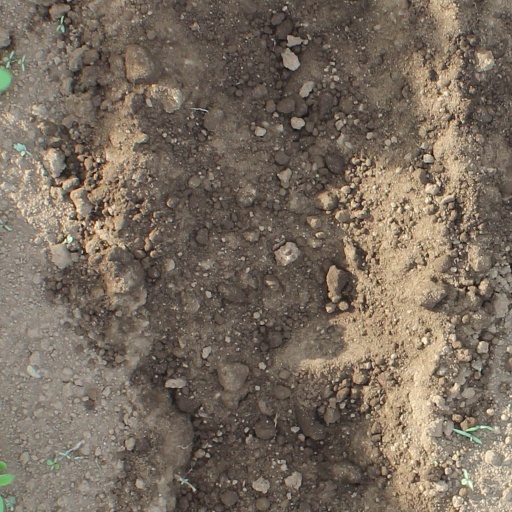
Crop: soybean